History of Microsoft

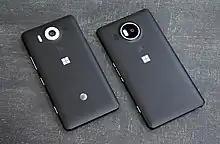
The Lumia 950 and 950 XL, which run Windows 10 Mobile

The Kinect, a motion-sensing input device made by Microsoft and designed as a video game controller, was first introduced in November 2010, and was upgraded for the 2013 release of the eighth-generation Xbox One video game console. Kinect's capabilities were revealed in May 2013. The new Kinect uses an ultra-wide 1080p camera, which can function in the dark due to an infrared sensor. It employs higher-end processing power and new software, can distinguish between fine movements (such as a thumb movements), and can determine a user's heart rate by looking at his/her face. Microsoft filed a patent application in 2011 that suggests that the corporation may use the Kinect camera system to monitor the behavior of television viewers as part of a plan to make the viewing experience more interactive. On July 19, 2013, Microsoft stocks suffered its biggest one-day percentage sell-off since the year 2000 after its fourth-quarter report raised concerns among the investors on the poor showings of both Windows 8 and the Surface tablet; with more than 11 percentage points declining Microsoft suffered a loss of more than US$32 billion. For the 2010 fiscal year, Microsoft had five product divisions: Windows Division, Server and Tools, Online Services Division, Microsoft Business Division and Entertainment and Devices Division.